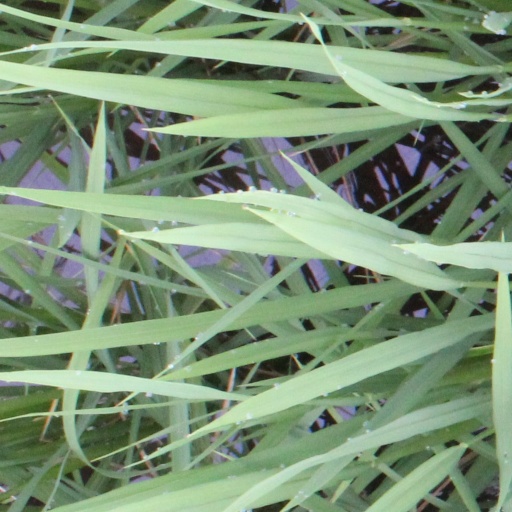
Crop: rice